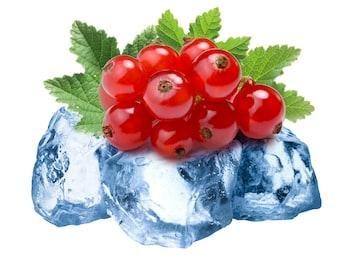
Label: redcurrant